Sultanate of Singora

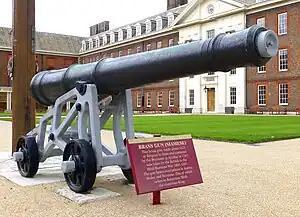
The Singora cannon next to the flagpole in the grounds of the Figure Court at the Royal Hospital Chelsea, London. The cannon was one of several shipped from Burma to England at General Prendergast's request. While the sign in front of the cannon states that it was "made about 1623", two articles published in the "Journal of the Malaysian Branch of the Royal Asiatic Society" translate the date as 4 Dhu al-Qi'dah 1063, which in the Gregorian calendar corresponds to 26 September 1653.

After Singora had been destroyed, Sultan Sulaiman's sons were pardoned and assigned to new positions in Siam. Later generations of Sultan Sulaiman's family were closely connected with Siamese royalty: two of Sulaiman's descendants commanded armed forces led by Prince Surasi in the 1786 conquest of Pattani; Princess Sri Sulalai, a consort of King Rama II and mother of King Rama III, was also descended from Sultan Sulaiman. Present-day descendants include Admiral Niphon Sirithorn, a former Commander-in-Chief of the Royal Thai Navy General Chavalit Yongchaiyudh, the 22nd Prime Minister of Thailand; and a family of silk weavers at the Muslim village of Phumriang in Surat Thani.